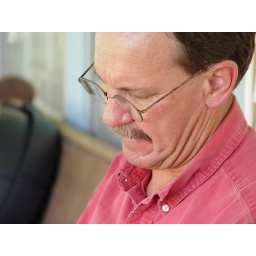
dad working hard in his favorite pink shirt (he says it is red)